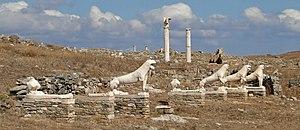
La Terrasse des Lions sur l'île de Délos en Grèce
Les Cyclades, en grec : Κυκλάδες sont les îles grecques de la mer Égée méridionale. L'archipel comprend environ 2 200 îles, îlots et îlots-rochers. Seules trente-trois îles sont habitées. Pour les Anciens, elles formaient un cercle autour de l'île sacrée de Délos, d'où le nom de l'archipel. Les plus connues sont, du nord au sud et d'est en ouest : Andros, Tinos, Myconos, Naxos, Amorgos, Syros, Paros et Antiparos, Ios, Santorin, Anafi, Kéa, Kythnos, Sérifos, Sifnos, Folégandros et Sikinos, Milos et Kimolos, auxquelles on peut ajouter les petites Cyclades : Iraklia, Schinoussa, Koufonissia, Kéros, Donoussa ainsi que Makronissos entre Kéa et l’Attique, Gyaros en face d’Andros, Polyaigos à l’est de Kimolos et Thirassia, en face de Santorin. Elles reçurent aussi parfois le nom générique d’« Archipel ».